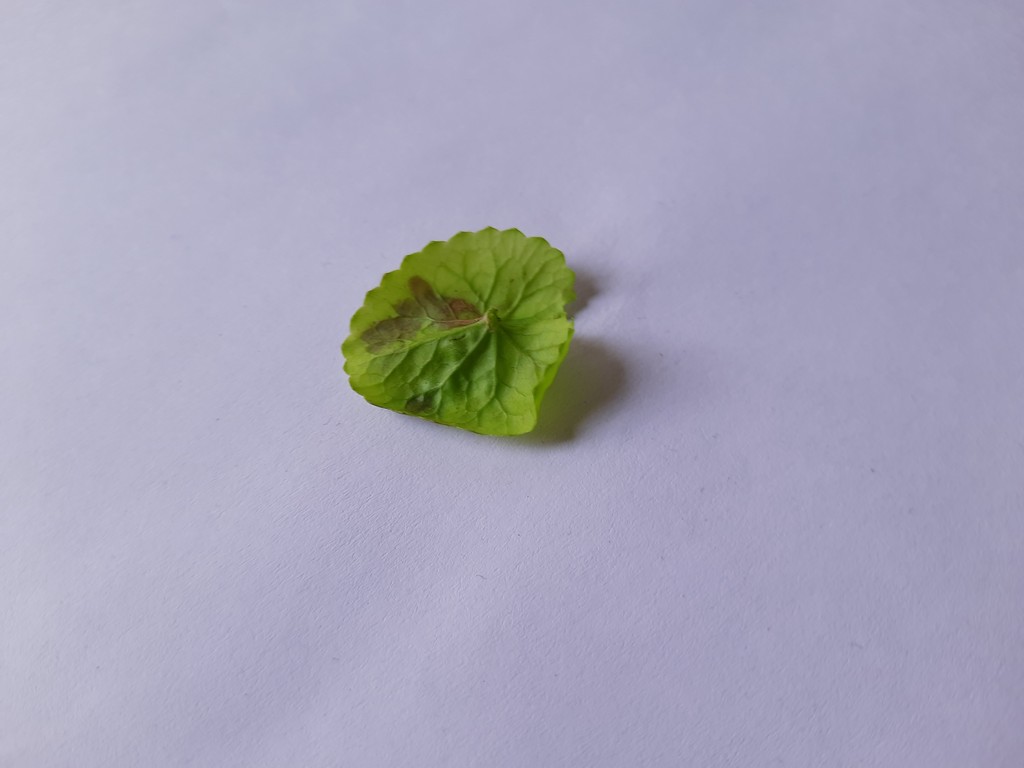
Label: Unhealthy